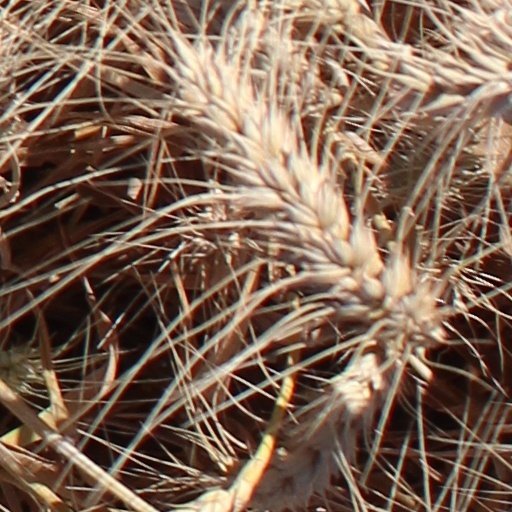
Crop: wheat